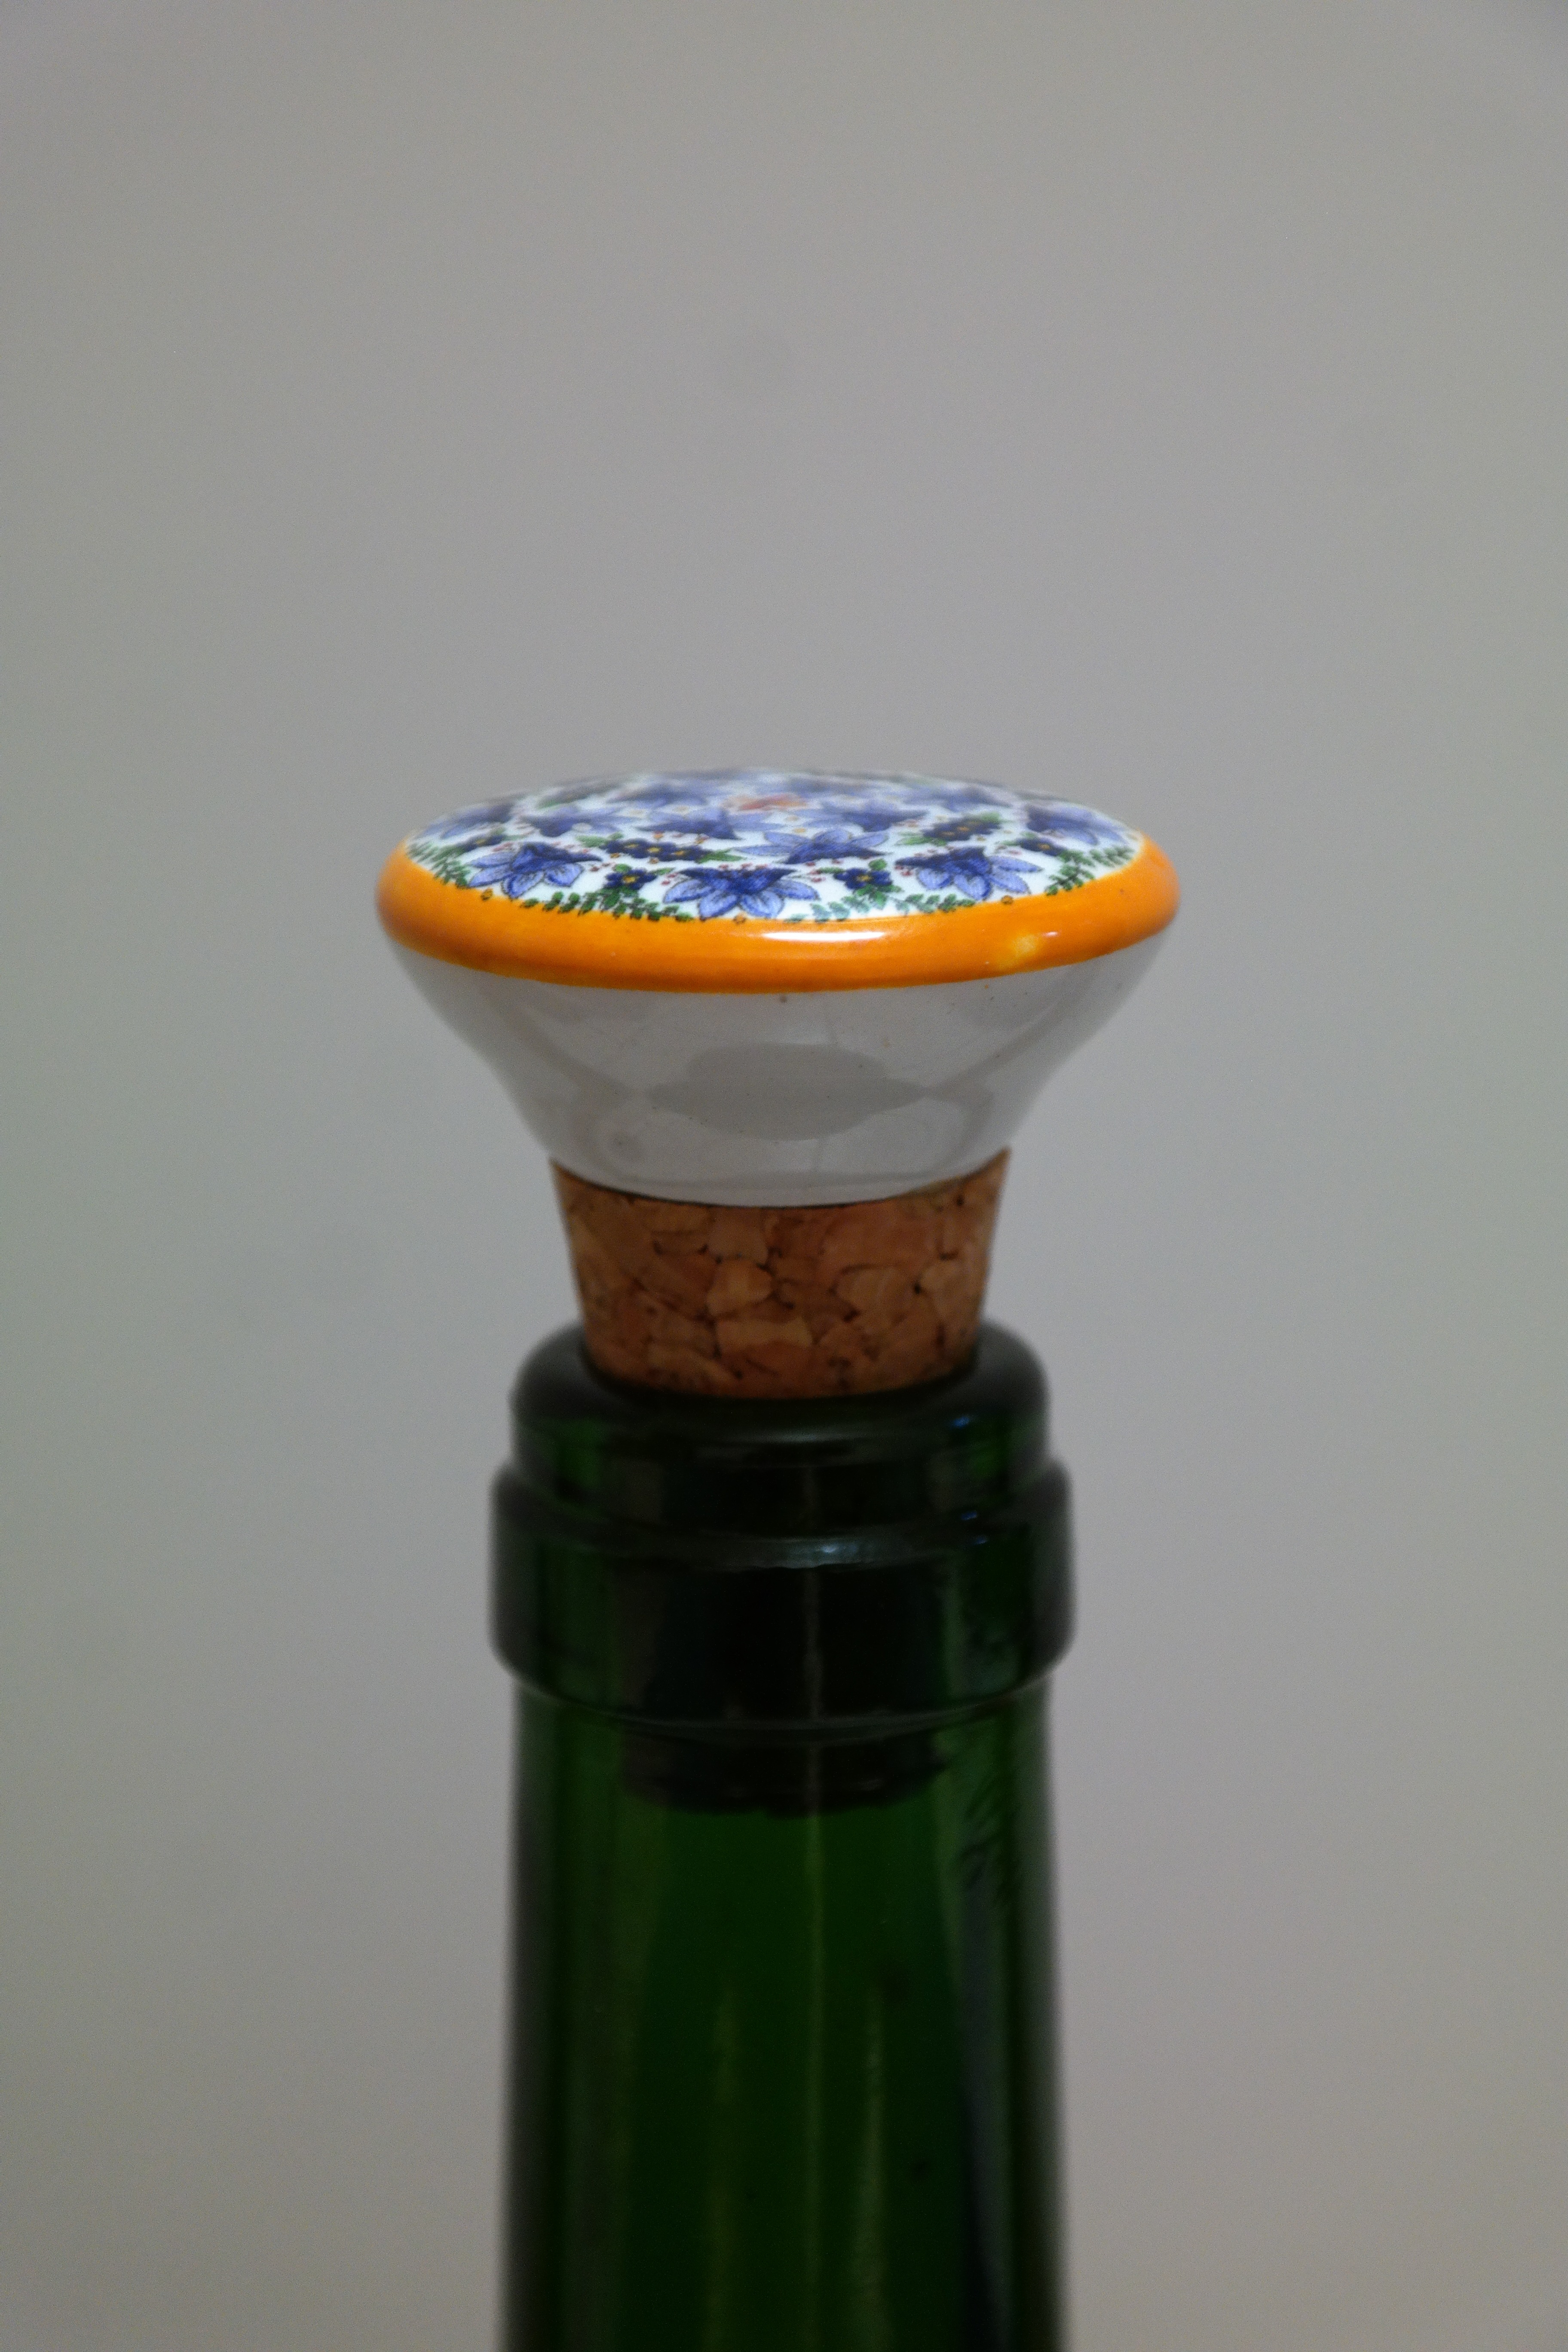
food, drink, bottle, blue, yellow, dessert, wine bottle, stubble, cork, tap, decorative, liqueur, closure, bottle corks, bottle closure